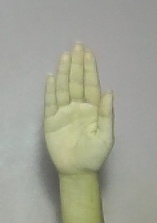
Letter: seen